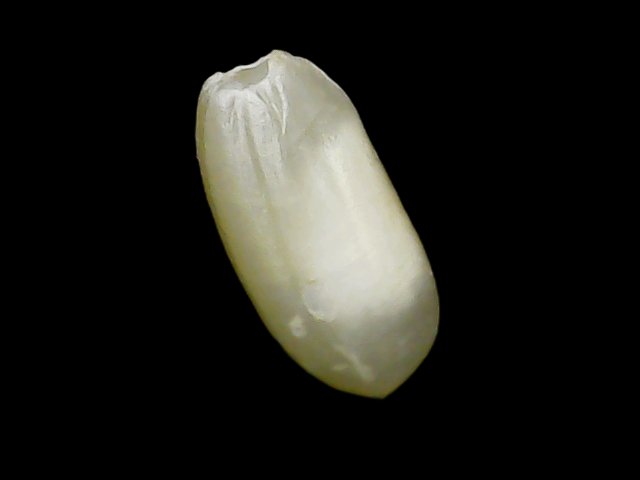
Rice variety: Binadhan10